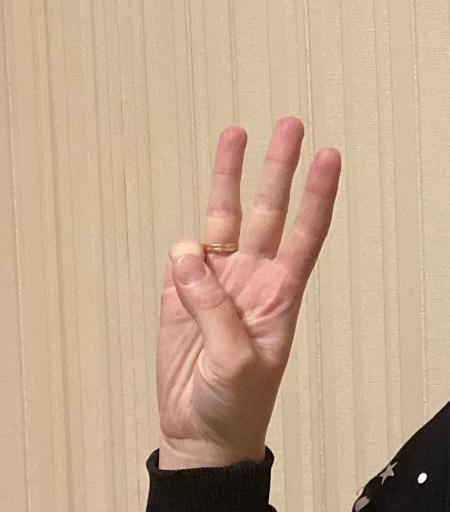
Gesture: three